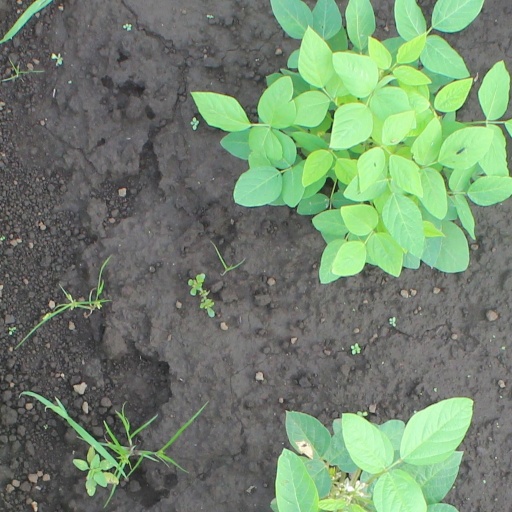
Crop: soybean